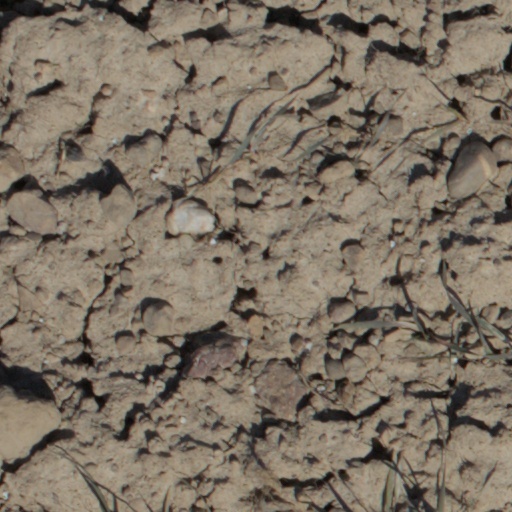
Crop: wheat